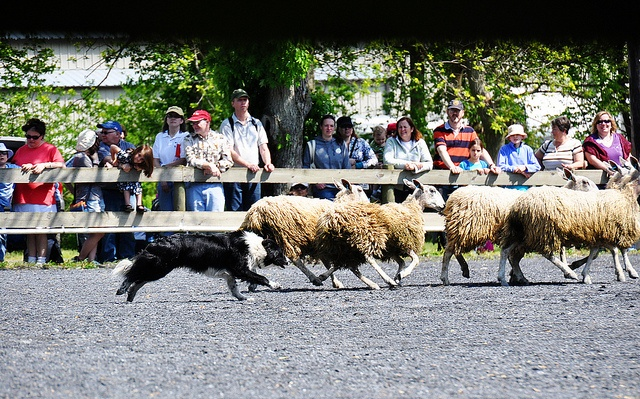
A dog herding the sheep by running towards them.
A dog herding sheep in a pen at an event.
A sheep dog rounding up sheep as onlookers watch
A dog chasing a herd of sheep while people watch.
People standing at a fence watching a border collie wrangle sheep in an enclosed pen.